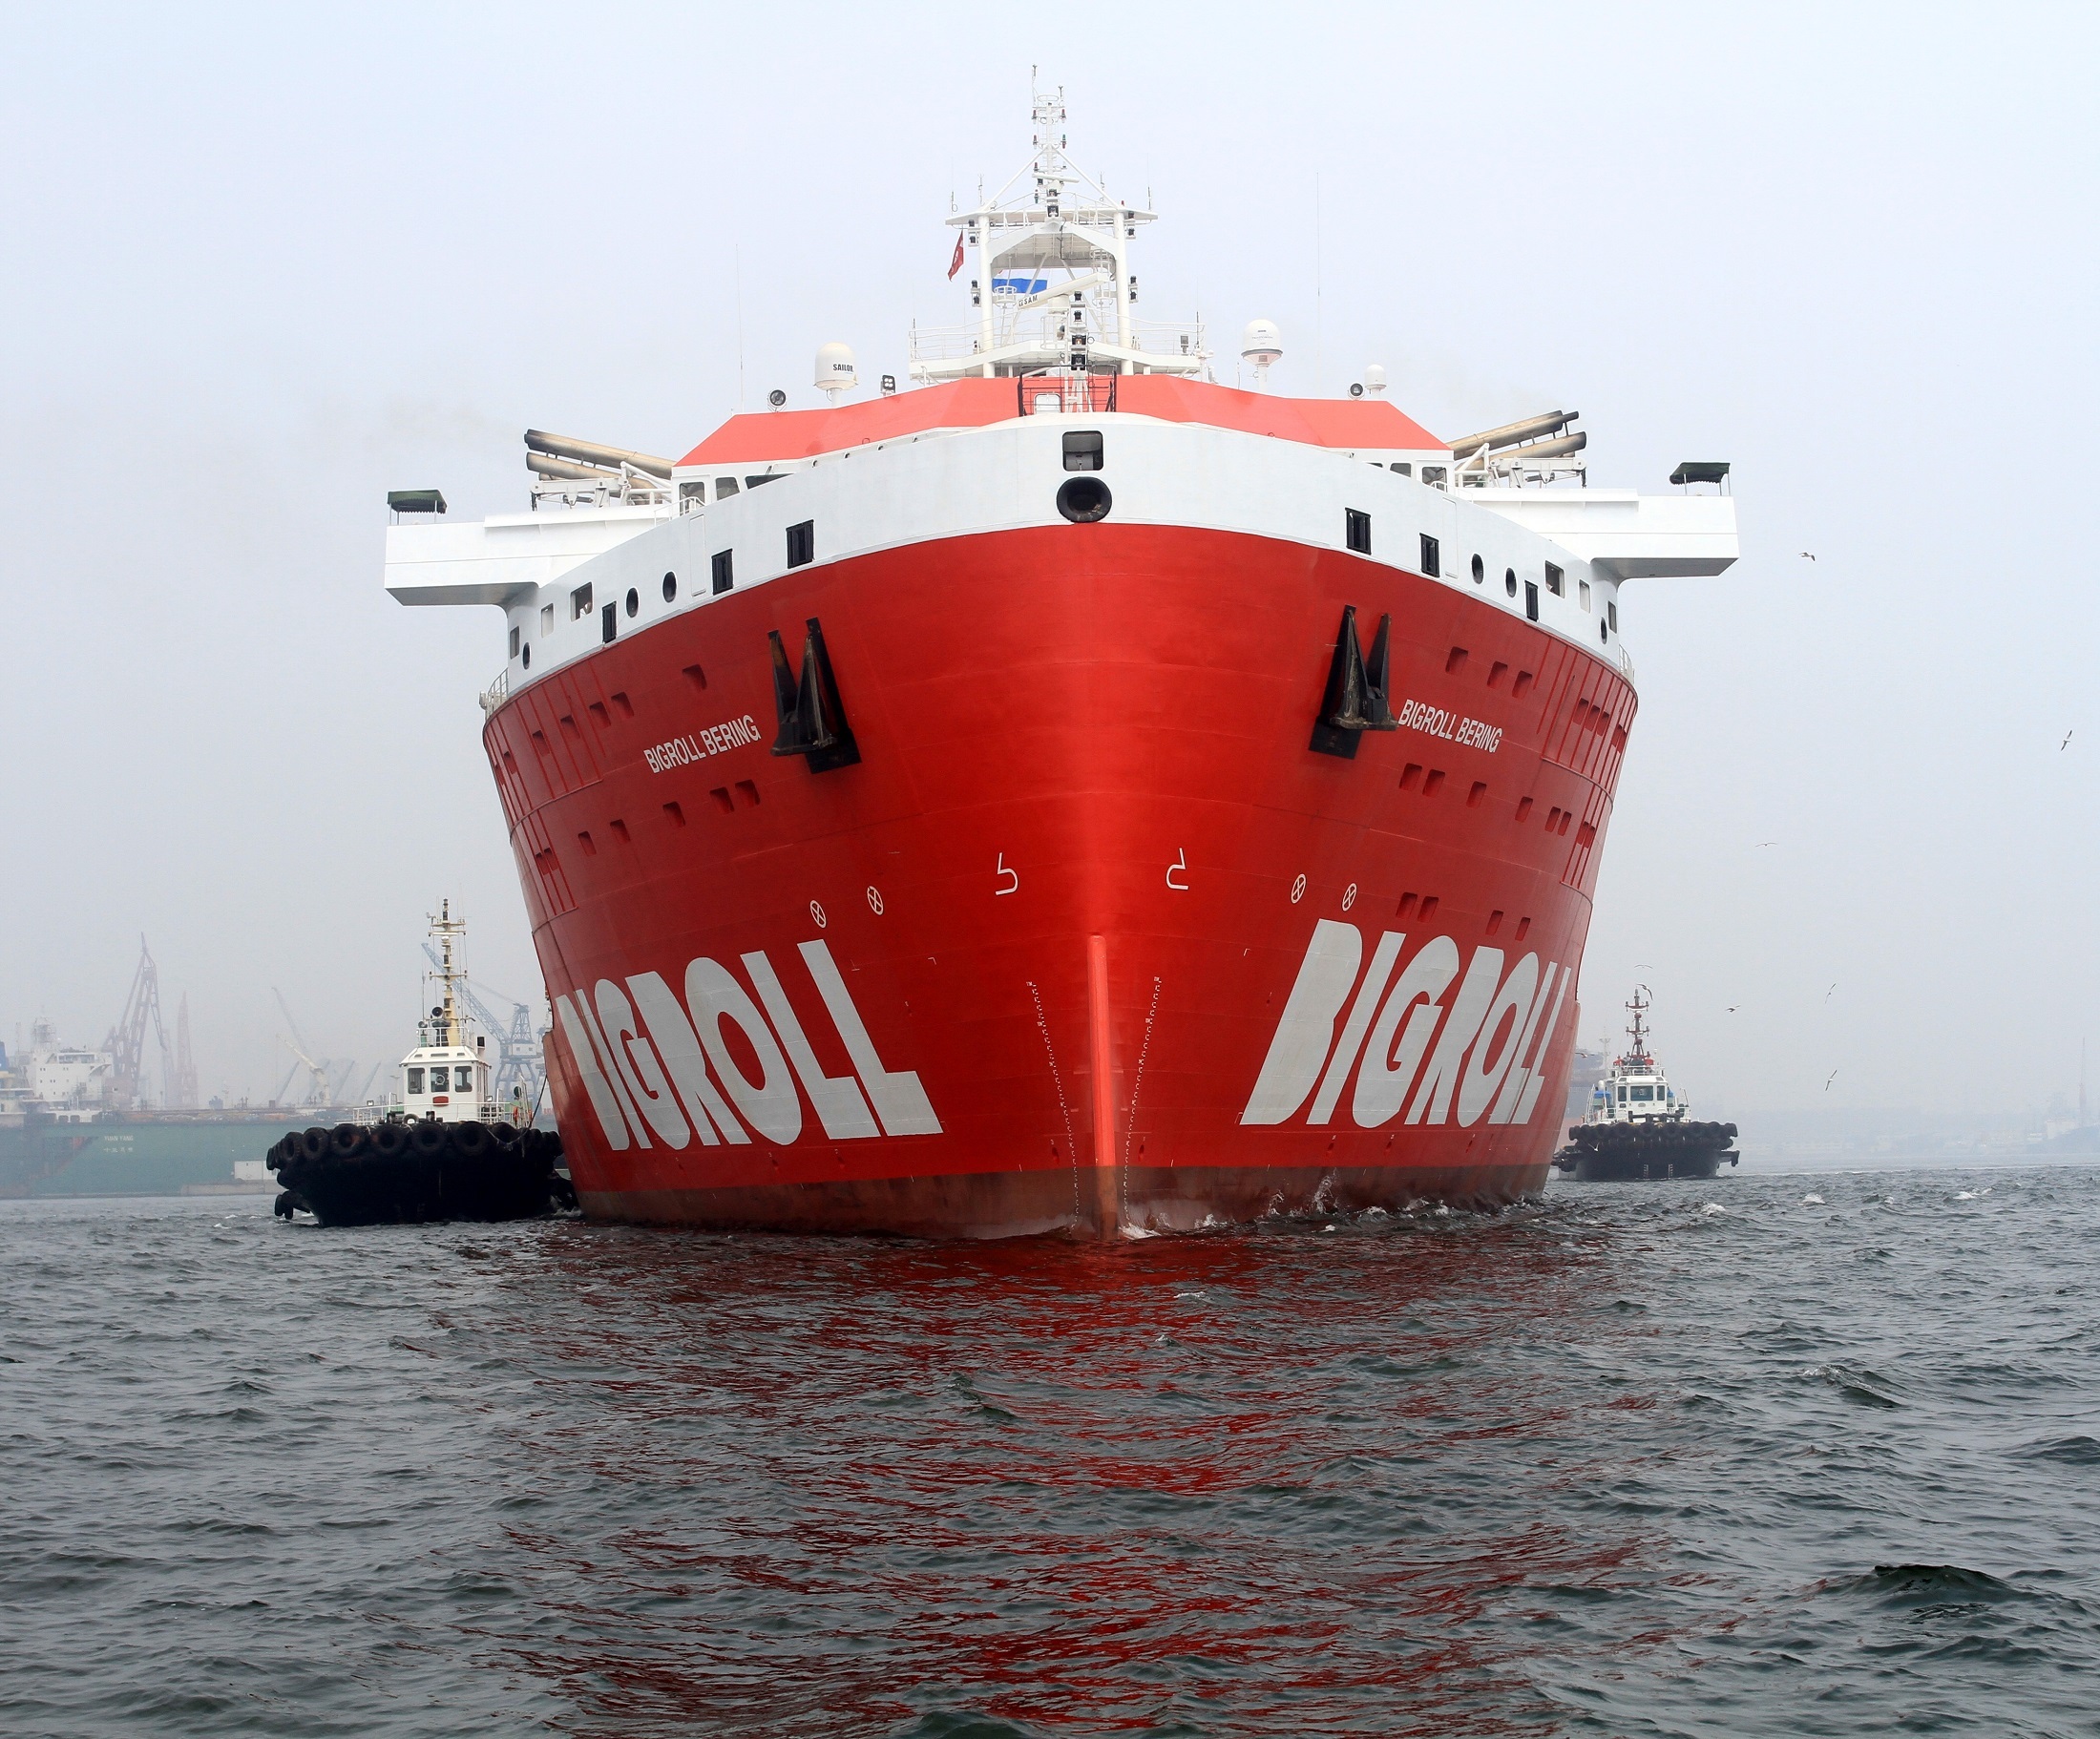
sea, ship, vessel, vehicle, cargo ship, ferry, channel, tugboat, watercraft, container ship, fishing vessel, motor ship, passenger ship, freight transport, ocean liner, oil tanker, tank ship, bulk carrier, research vessel, floating production storage and offloading, anchor handling tug supply vessel, platform supply vessel, roll on roll off, bigroll, bigroll vessel, bigroll at work